Hameed Al Husseinie College

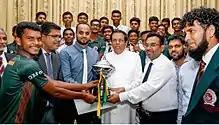
Meeting the President

Presidents Cup 2019 was held between March and April 2019 and Hameed Al Husseinie College emerged as the Champions after beating comprehensively the Al Azhar Central College,Thihariya.